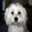
Label: dog